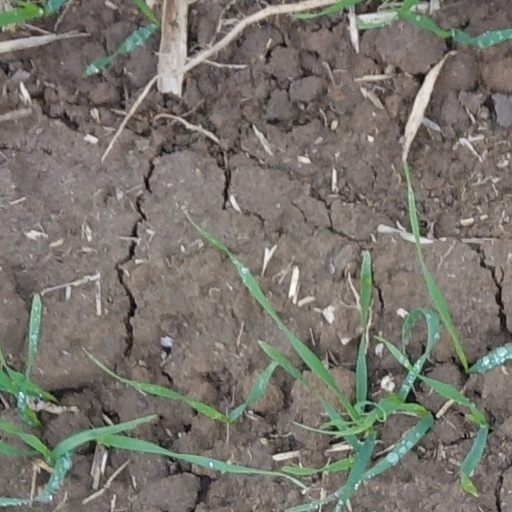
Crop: wheat